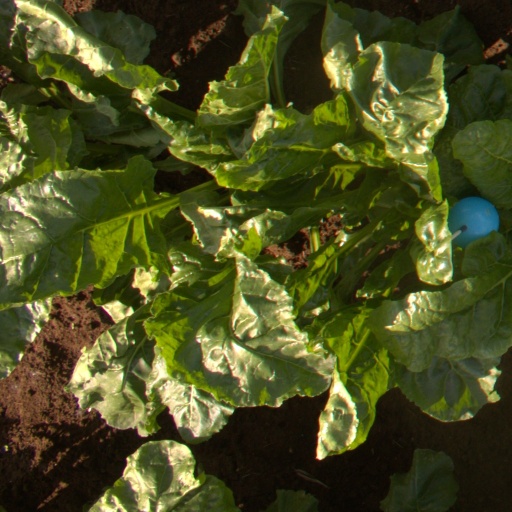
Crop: sugar beet